1918 Swiss general strike

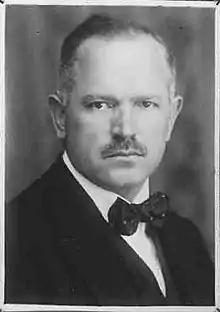
Robert Grimm

In February 1918 at a meeting in Olten, leaders of the Swiss Socialist Party (SPS), the country's labor unions, and the socialist press decided to create the Olten Action Committee (OAK). Its purpose was to provide unified leadership to the labor movement and the socialist party. It was led by Robert Grimm, the editor of the socialist newspaper "Berner Tagwacht" and a member of the lower house of parliament, the National Council. The other members were Friedrich Schneider and Rosa Bloch as representatives of the SPS and Karl Dürr, Konrad Ilg, August Huggler, and Franz Reichmann as representatives of various labor unions.